Charis Tsevis

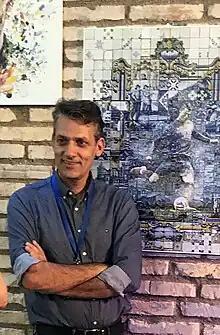
Charis at Binario18 design festival in Rome 2018

Charis Tsevis ( or Χάρης Τσέβης born 8 May 1967) is a Greek visual designer, illustrator and art director.